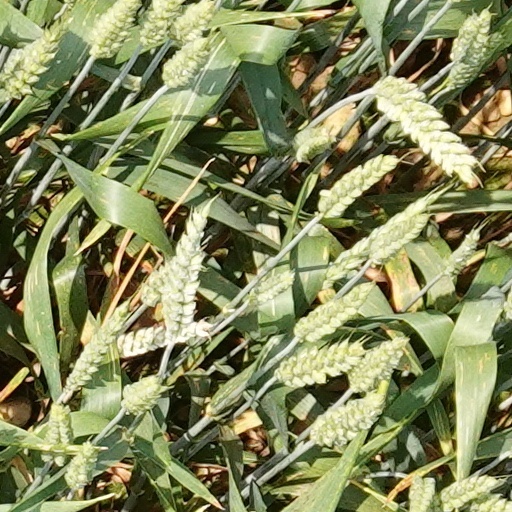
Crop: wheat